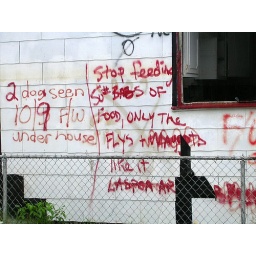
Writing on the wall of a house in all the destruction of New Orleans. Dogs lost, house lost, lifetimes lost...